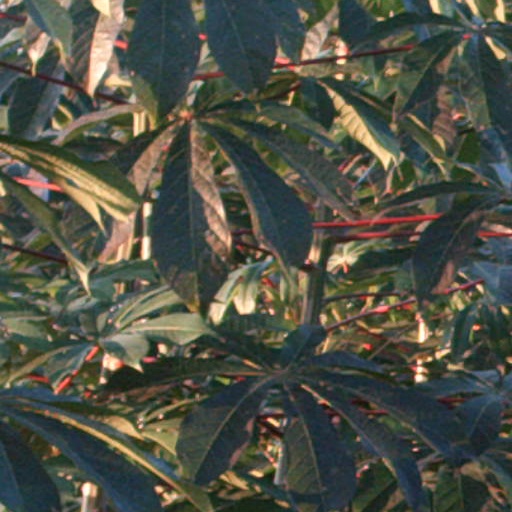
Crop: cassava